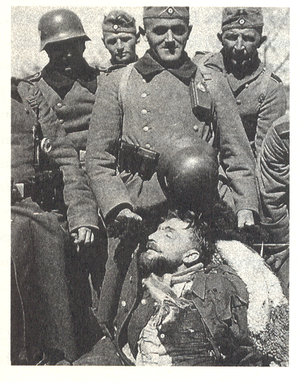
Henryk Dobrzański, né le 22 juin 1897 à Jasło, mort le 30 avril 1940 près de Anielin, est un officier d'active de l’armée polonaise, commandant puis colonel de cavalerie.